Mahagujarat movement

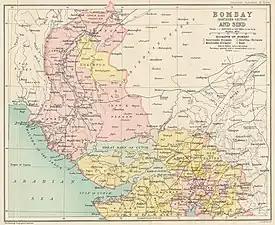
Bombay Presidency in 1909, northern portion

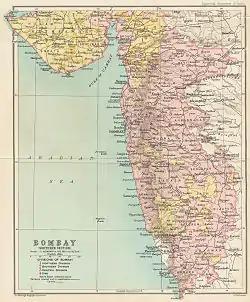
Bombay Presidency in 1909, southern portion

During British rule in India, sections of the western coast of India were part of the Bombay Presidency. In 1937, the Bombay Presidency was included as a province of British India.